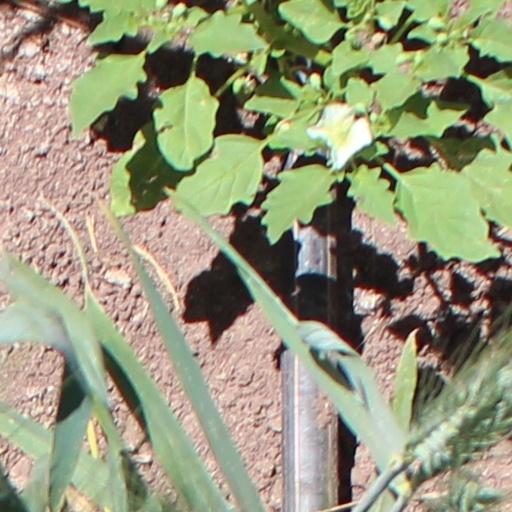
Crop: wheat